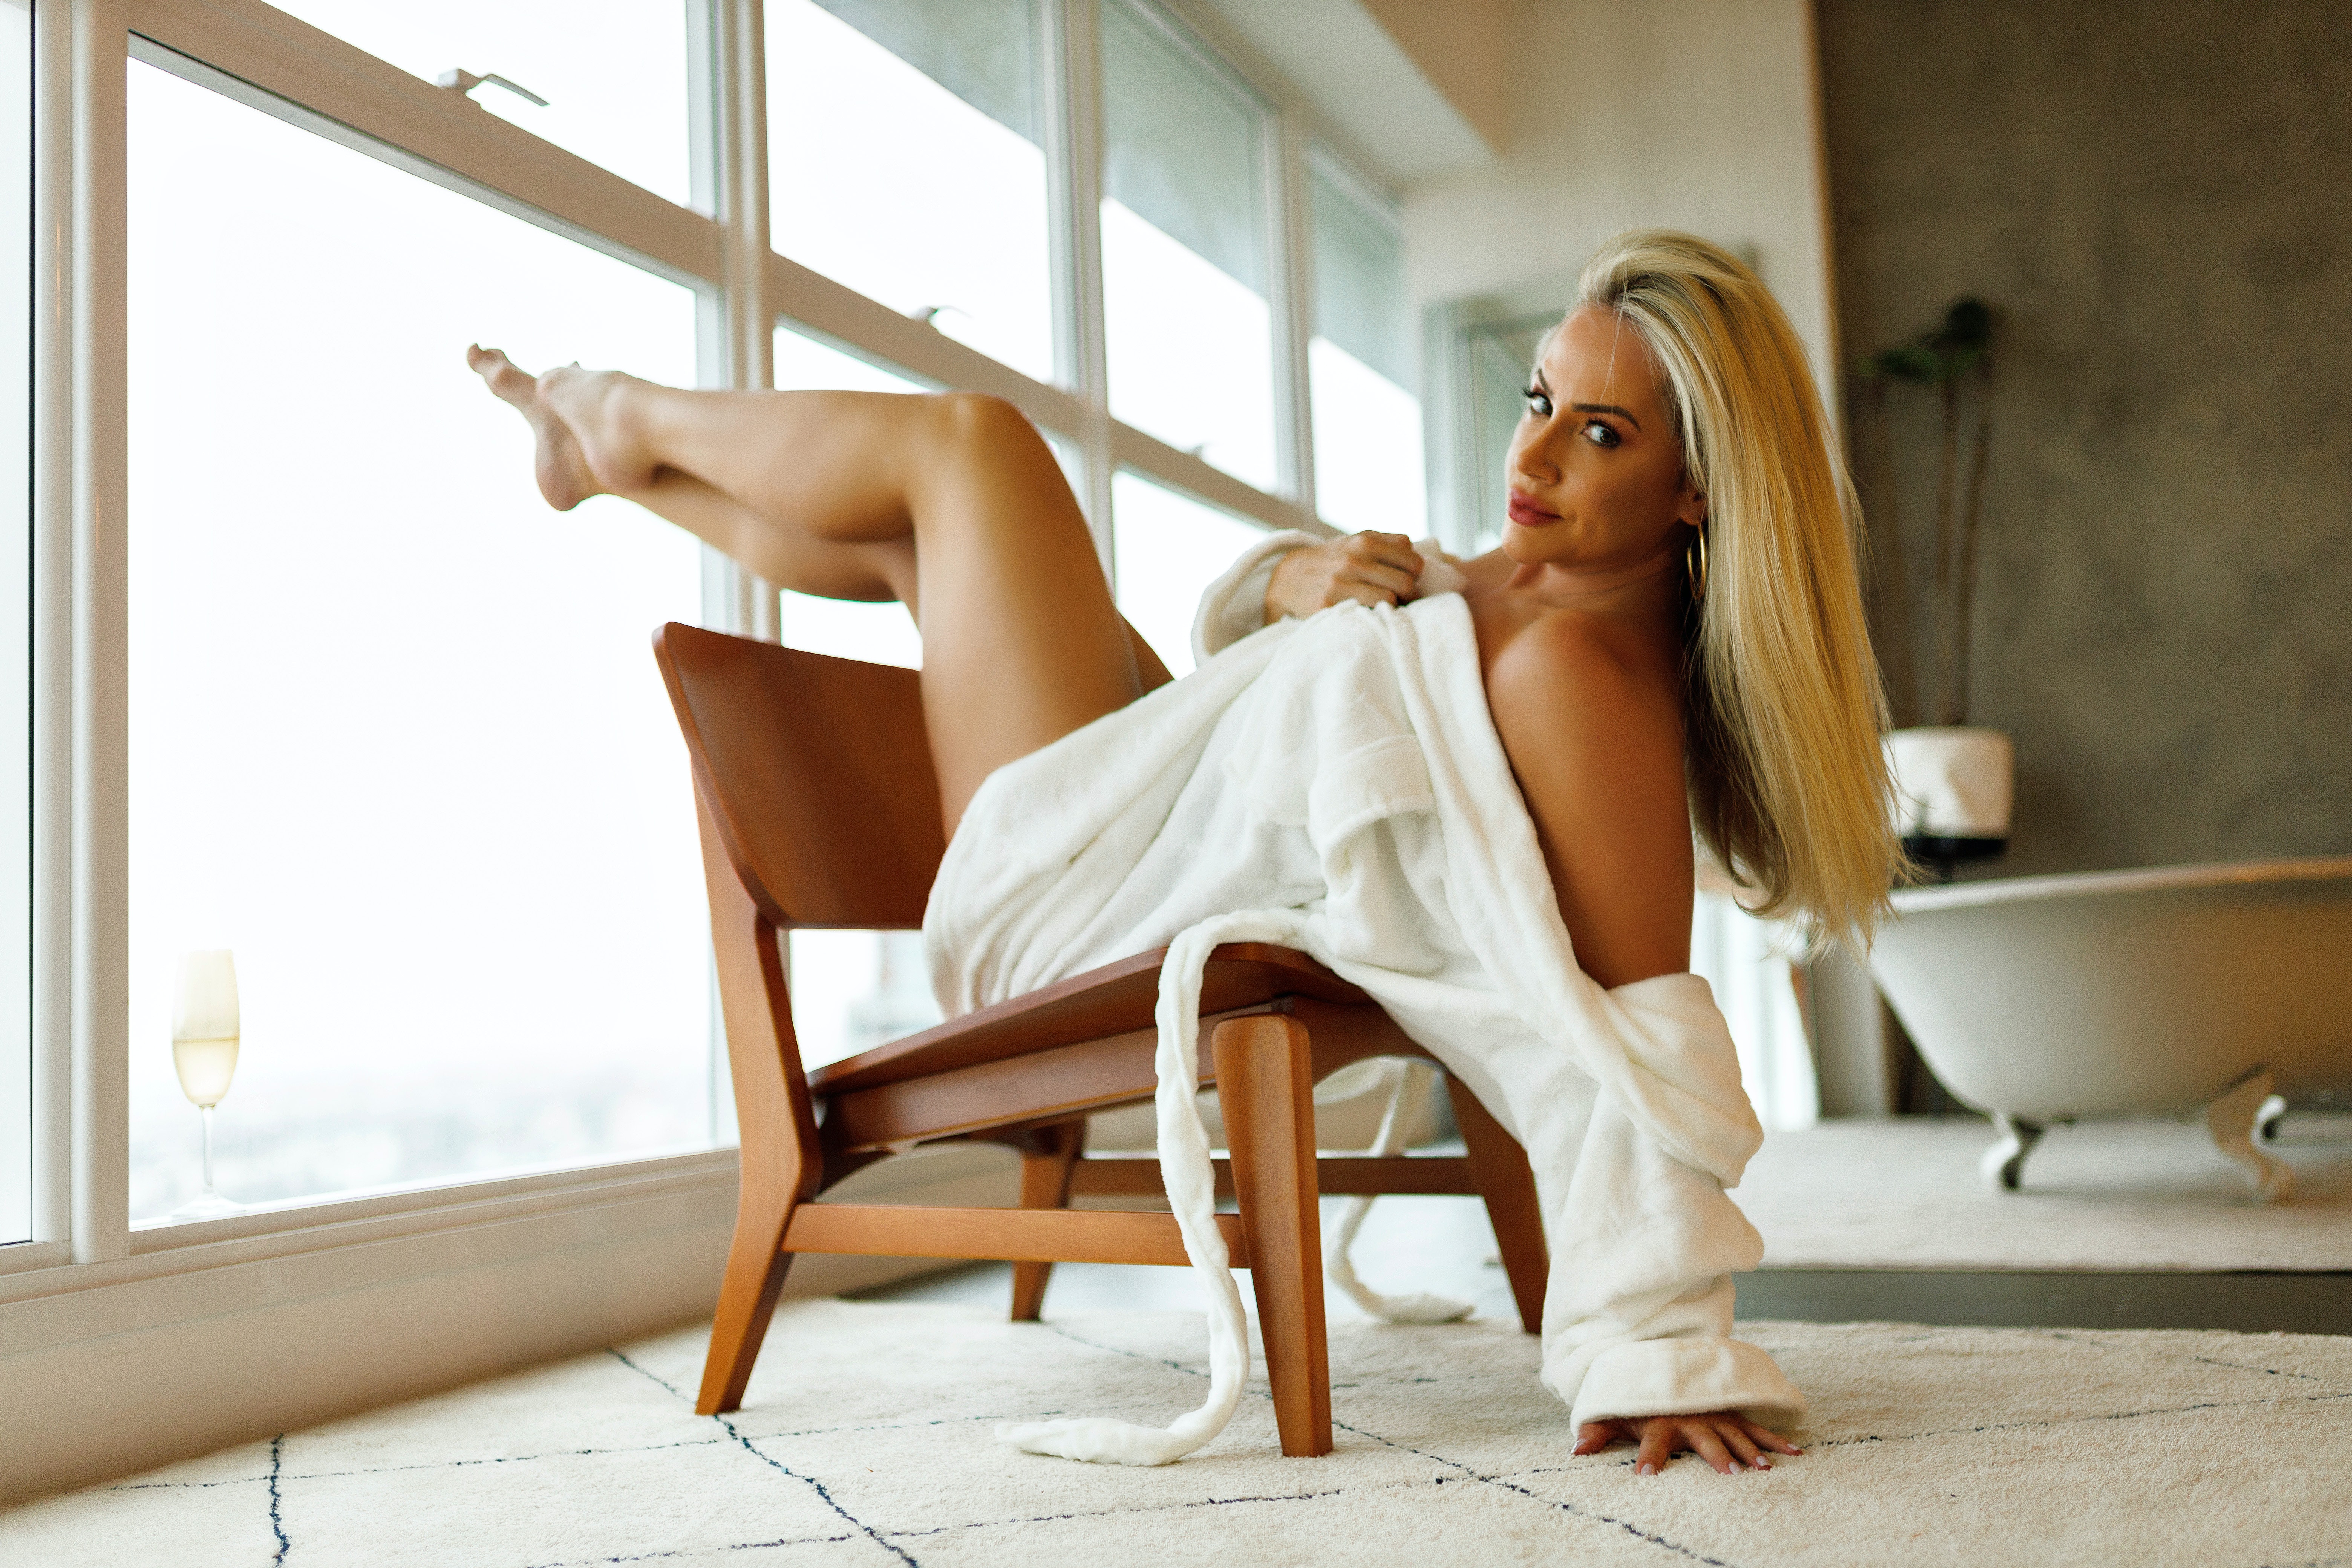
woman, shoulder, leg, window, comfort, flash photography, thigh, wood, waist, knee, chair, flooring, brassiere, art model, table, human leg, long hair, foot, lingerie, hardwood, blond, fashion design, brown hair, fashion model, barefoot, abdomen, sitting, leisure, chest, undergarment, peach, room, sportswear, photo shoot, flesh, daylighting